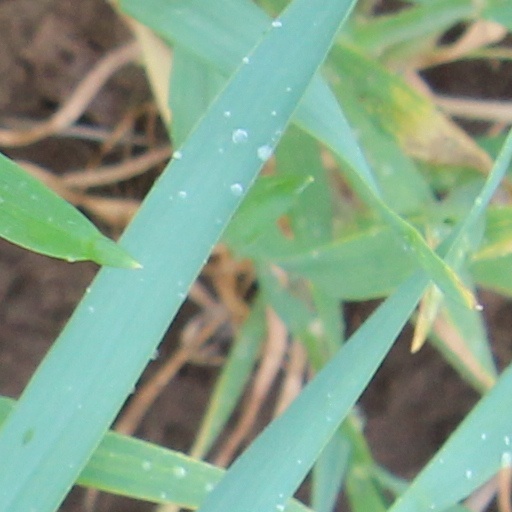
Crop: wheat